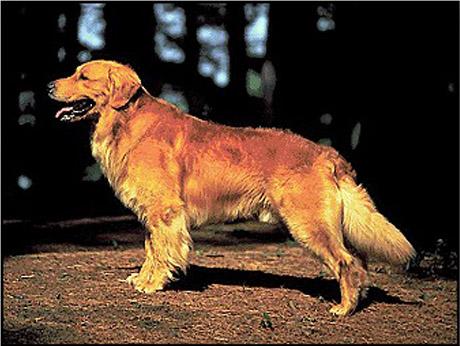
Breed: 5355-n000126-golden_retriever